Åsane

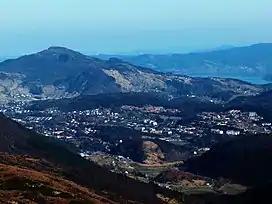
View of Åsane

The area that is now the borough of Åsane was historically called "Aasene" and it was a parish in the large municipality of Hamre from 1838 until 1 January 1904, when it was separated from Hamre to become a separate municipality. The new municipality of Åsane existed from then until 1 January 1972 when it was merged with the city of Bergen (along with the other neighboring municipalities of Arna, Fana, and Laksevåg). The Åsane area a primarily agricultural area until the 1960s-1970s when it was built up into a suburb of the city of Bergen. Centrally located in Åsane are the Gullgruven and Åsane Storsenter shopping centres, including a large IKEA store. Bergen Trotting track and Eikås Motorsport Centre are located at Haukås. The Bergen Jail is located at Hylkje in Åsane.